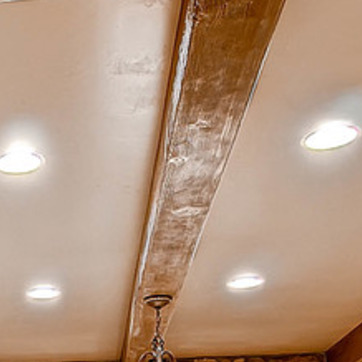
Material: wood